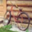
Label: bicycle